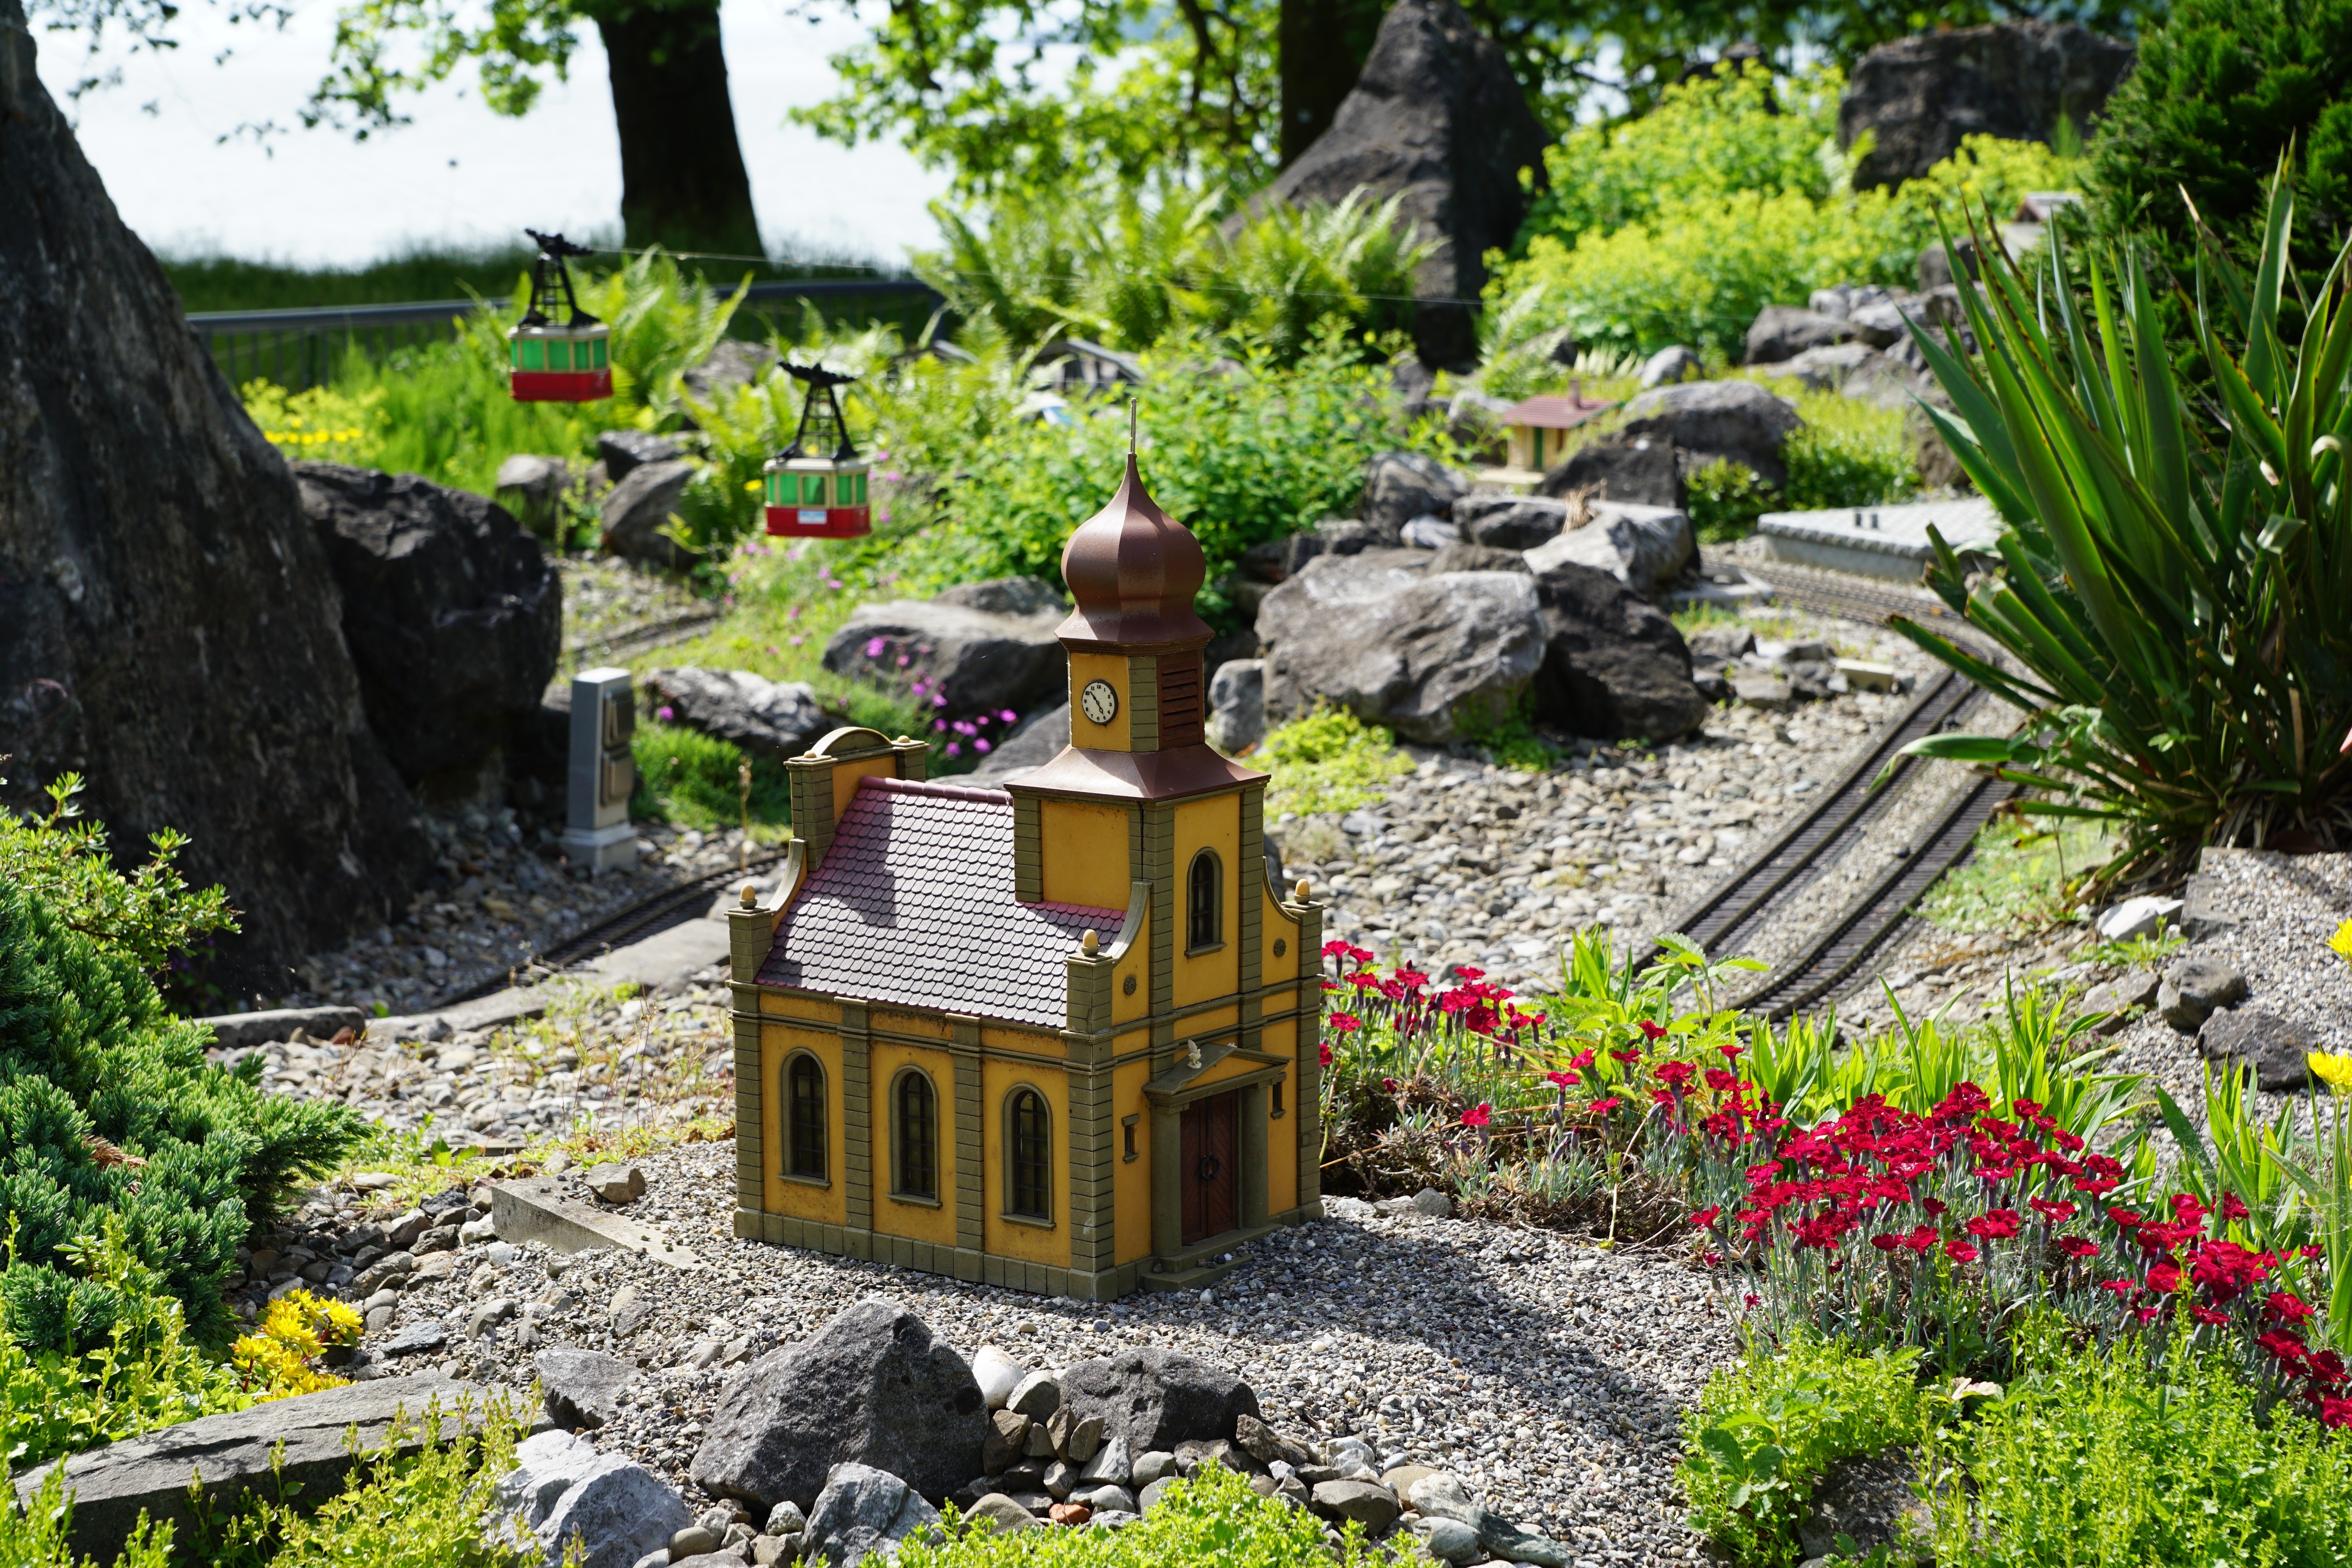
landscape, nature, railway, lawn, flower, train, pond, transport, backyard, botany, garden, miniature, landscaping, courtyard, botanical garden, yard, seemed, water feature, mainau, outdoor structure, landscape architect